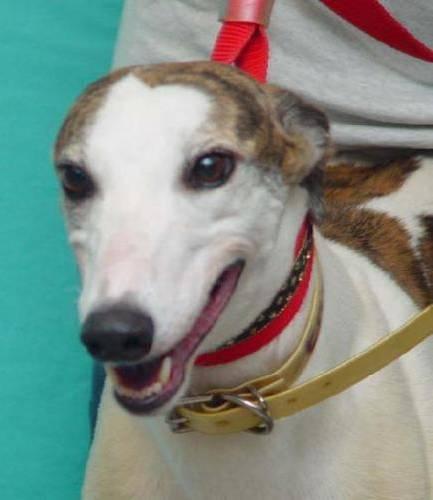
dog